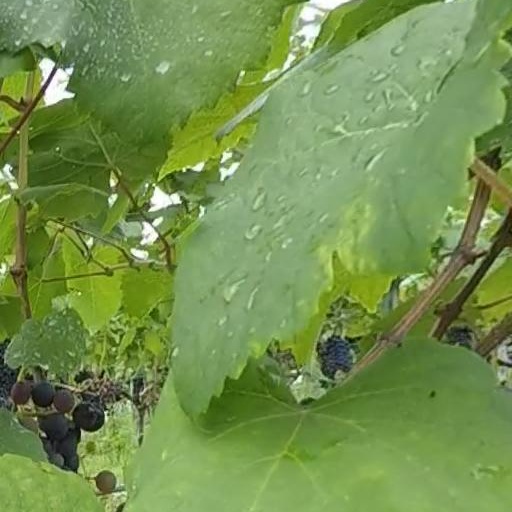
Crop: grape